Second Persian invasion of Greece

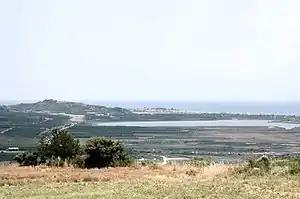
The ancient Achaemenid fort at Eion (hill to the left) and the mouth of the Strymon River (right), seen from Ennea Hodoi (Amphipolis).

Having crossed into Europe in April 480 BC, the Persian army began its march to Greece. Five major food depots had been set up along the path: at White Headland on the Thracian side of the Hellespont, at Tyrodiza in Perinthian territory, at Doriskos at the Evros river estuary where the Asian army was linked up with the Balkan allies, at Eion on the Strymon river, and at Therme, modern-day Thessaloniki. There, food had been sent from Asia for several years in preparation for the campaign. Animals had been bought and fattened, while the local populations had, for several months, been ordered to grind the grains into flour. The Persian army took roughly three months to travel unopposed from the Hellespont to Therme, a journey of about 600 km (360 mi). It paused at Doriskos where it was joined by the fleet. Xerxes reorganized the troops into tactical units replacing the national formations used earlier for the march.